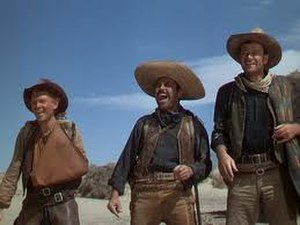
Tre liv for ét
Tre liv for ét er en westernfilm fra 1948, instrueret af John Ford. Manuskriptet af Frank S. Nugent og Laurence Stallings bygger på en novelle af samme navn skrevet af Peter Kyne. Ford havde allerede filmatiseret historien i 1919 som Marked Men. Det menes, at stumfilmen er gået tabt.